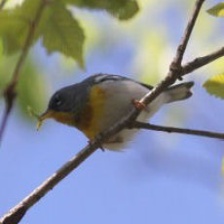
Species: NORTHERN PARULA
Scientific name: SETOPHAGA AMERICANA